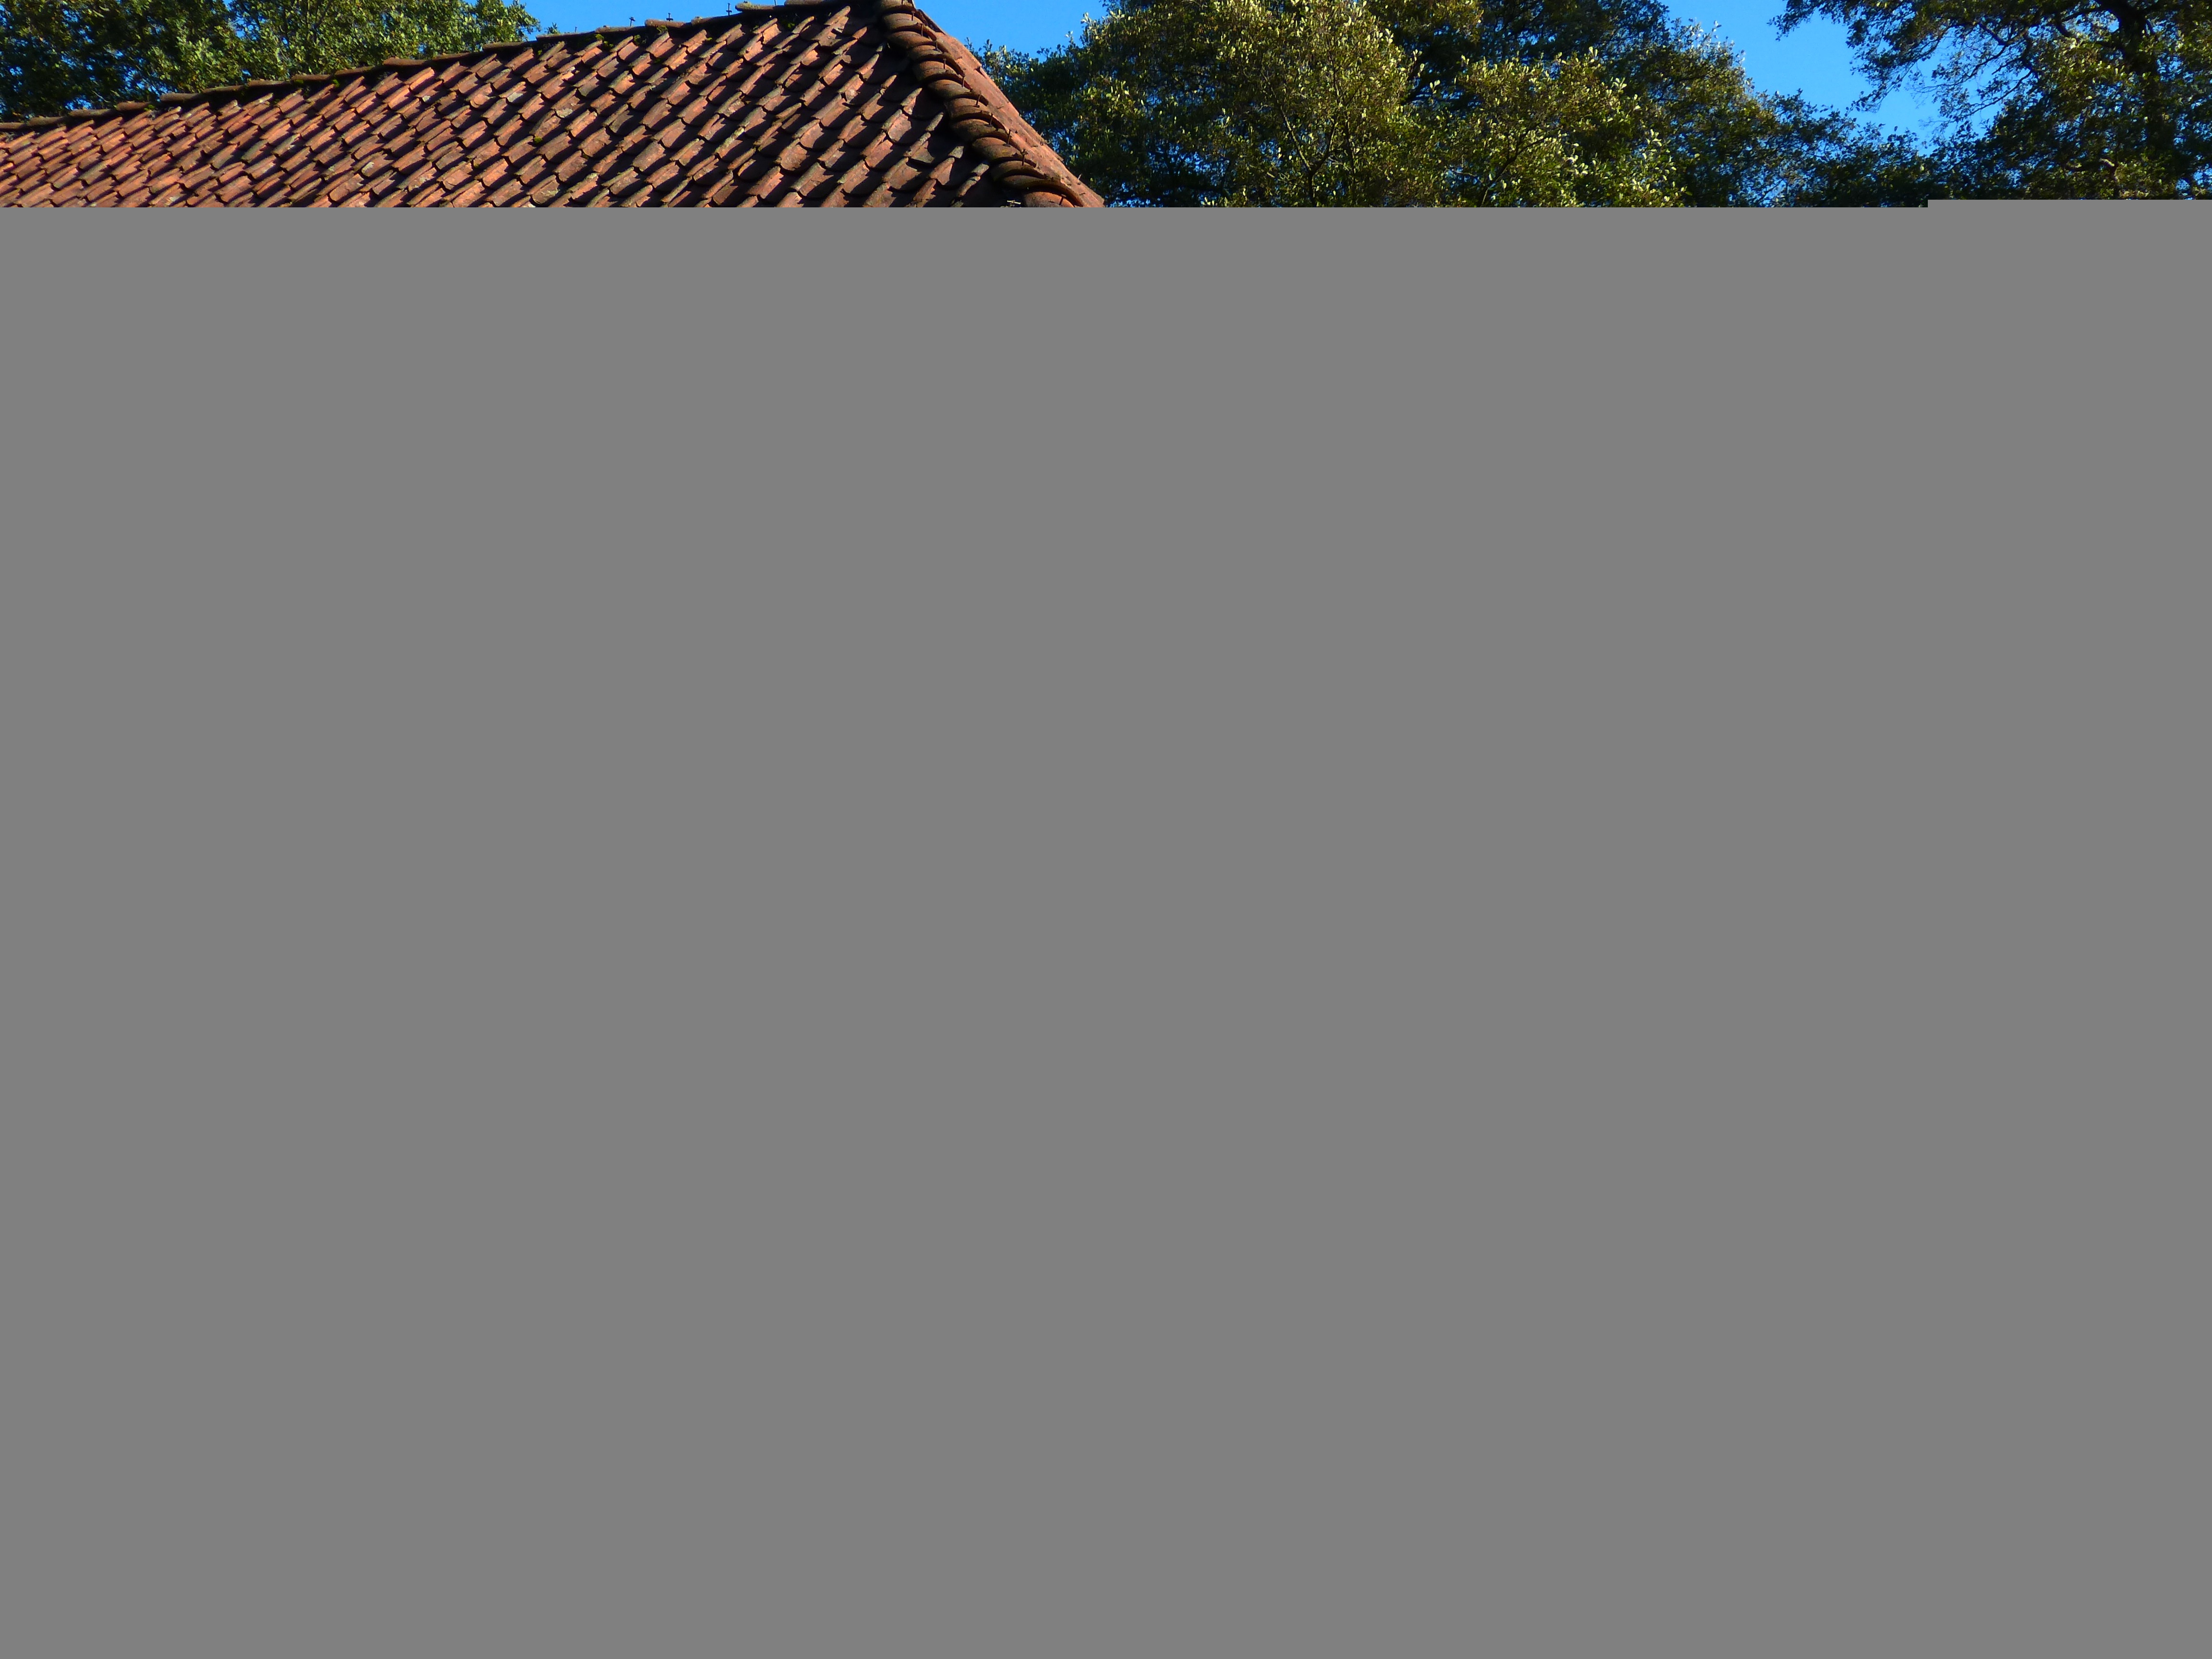
window, building, old, wall, idyllic, line, soil, door, design, farmhouse, screenshot